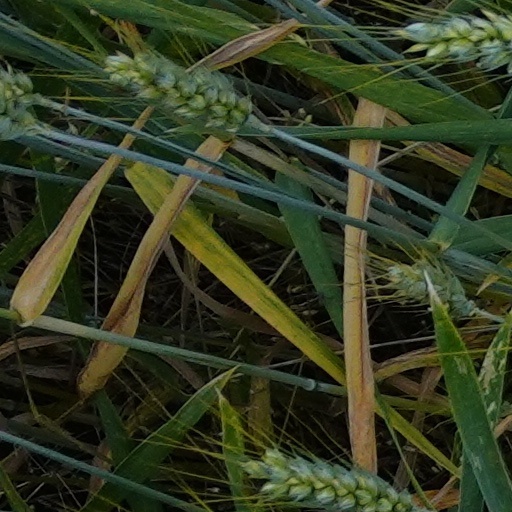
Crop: wheat